El Assaad family

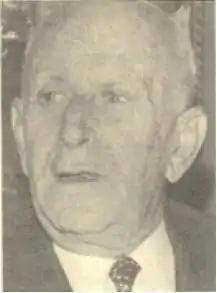
Kazem al-Khalil

When President Camille Chamoun introduced a new electoral system in 1957, El-Assaad for the first time lost the vote for deputy. He had presented his candidacy in Tyre, the stronghold of his Shia rival Kazem al-Khalil, rather than in his traditional home constituency of Bint-Jbeil.